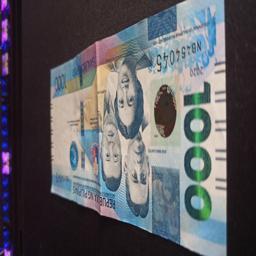
Label: 1000_Old_Front